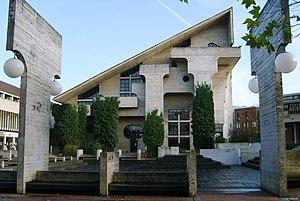
Louvain-la-Neuve, Belgique, la Bibliothèque des Sciences et Technologies de l'Université catholique de Louvain (1973 - Architecte
Francis Herth est un artiste peintre, dessinateur, sculpteur, graveur, lithographe et Illustrateur abstrait, français, né le 21 février 1943 à Remiremont, mort le 25 septembre 2018 à Paris. Il est inhumé à Plougoulm.